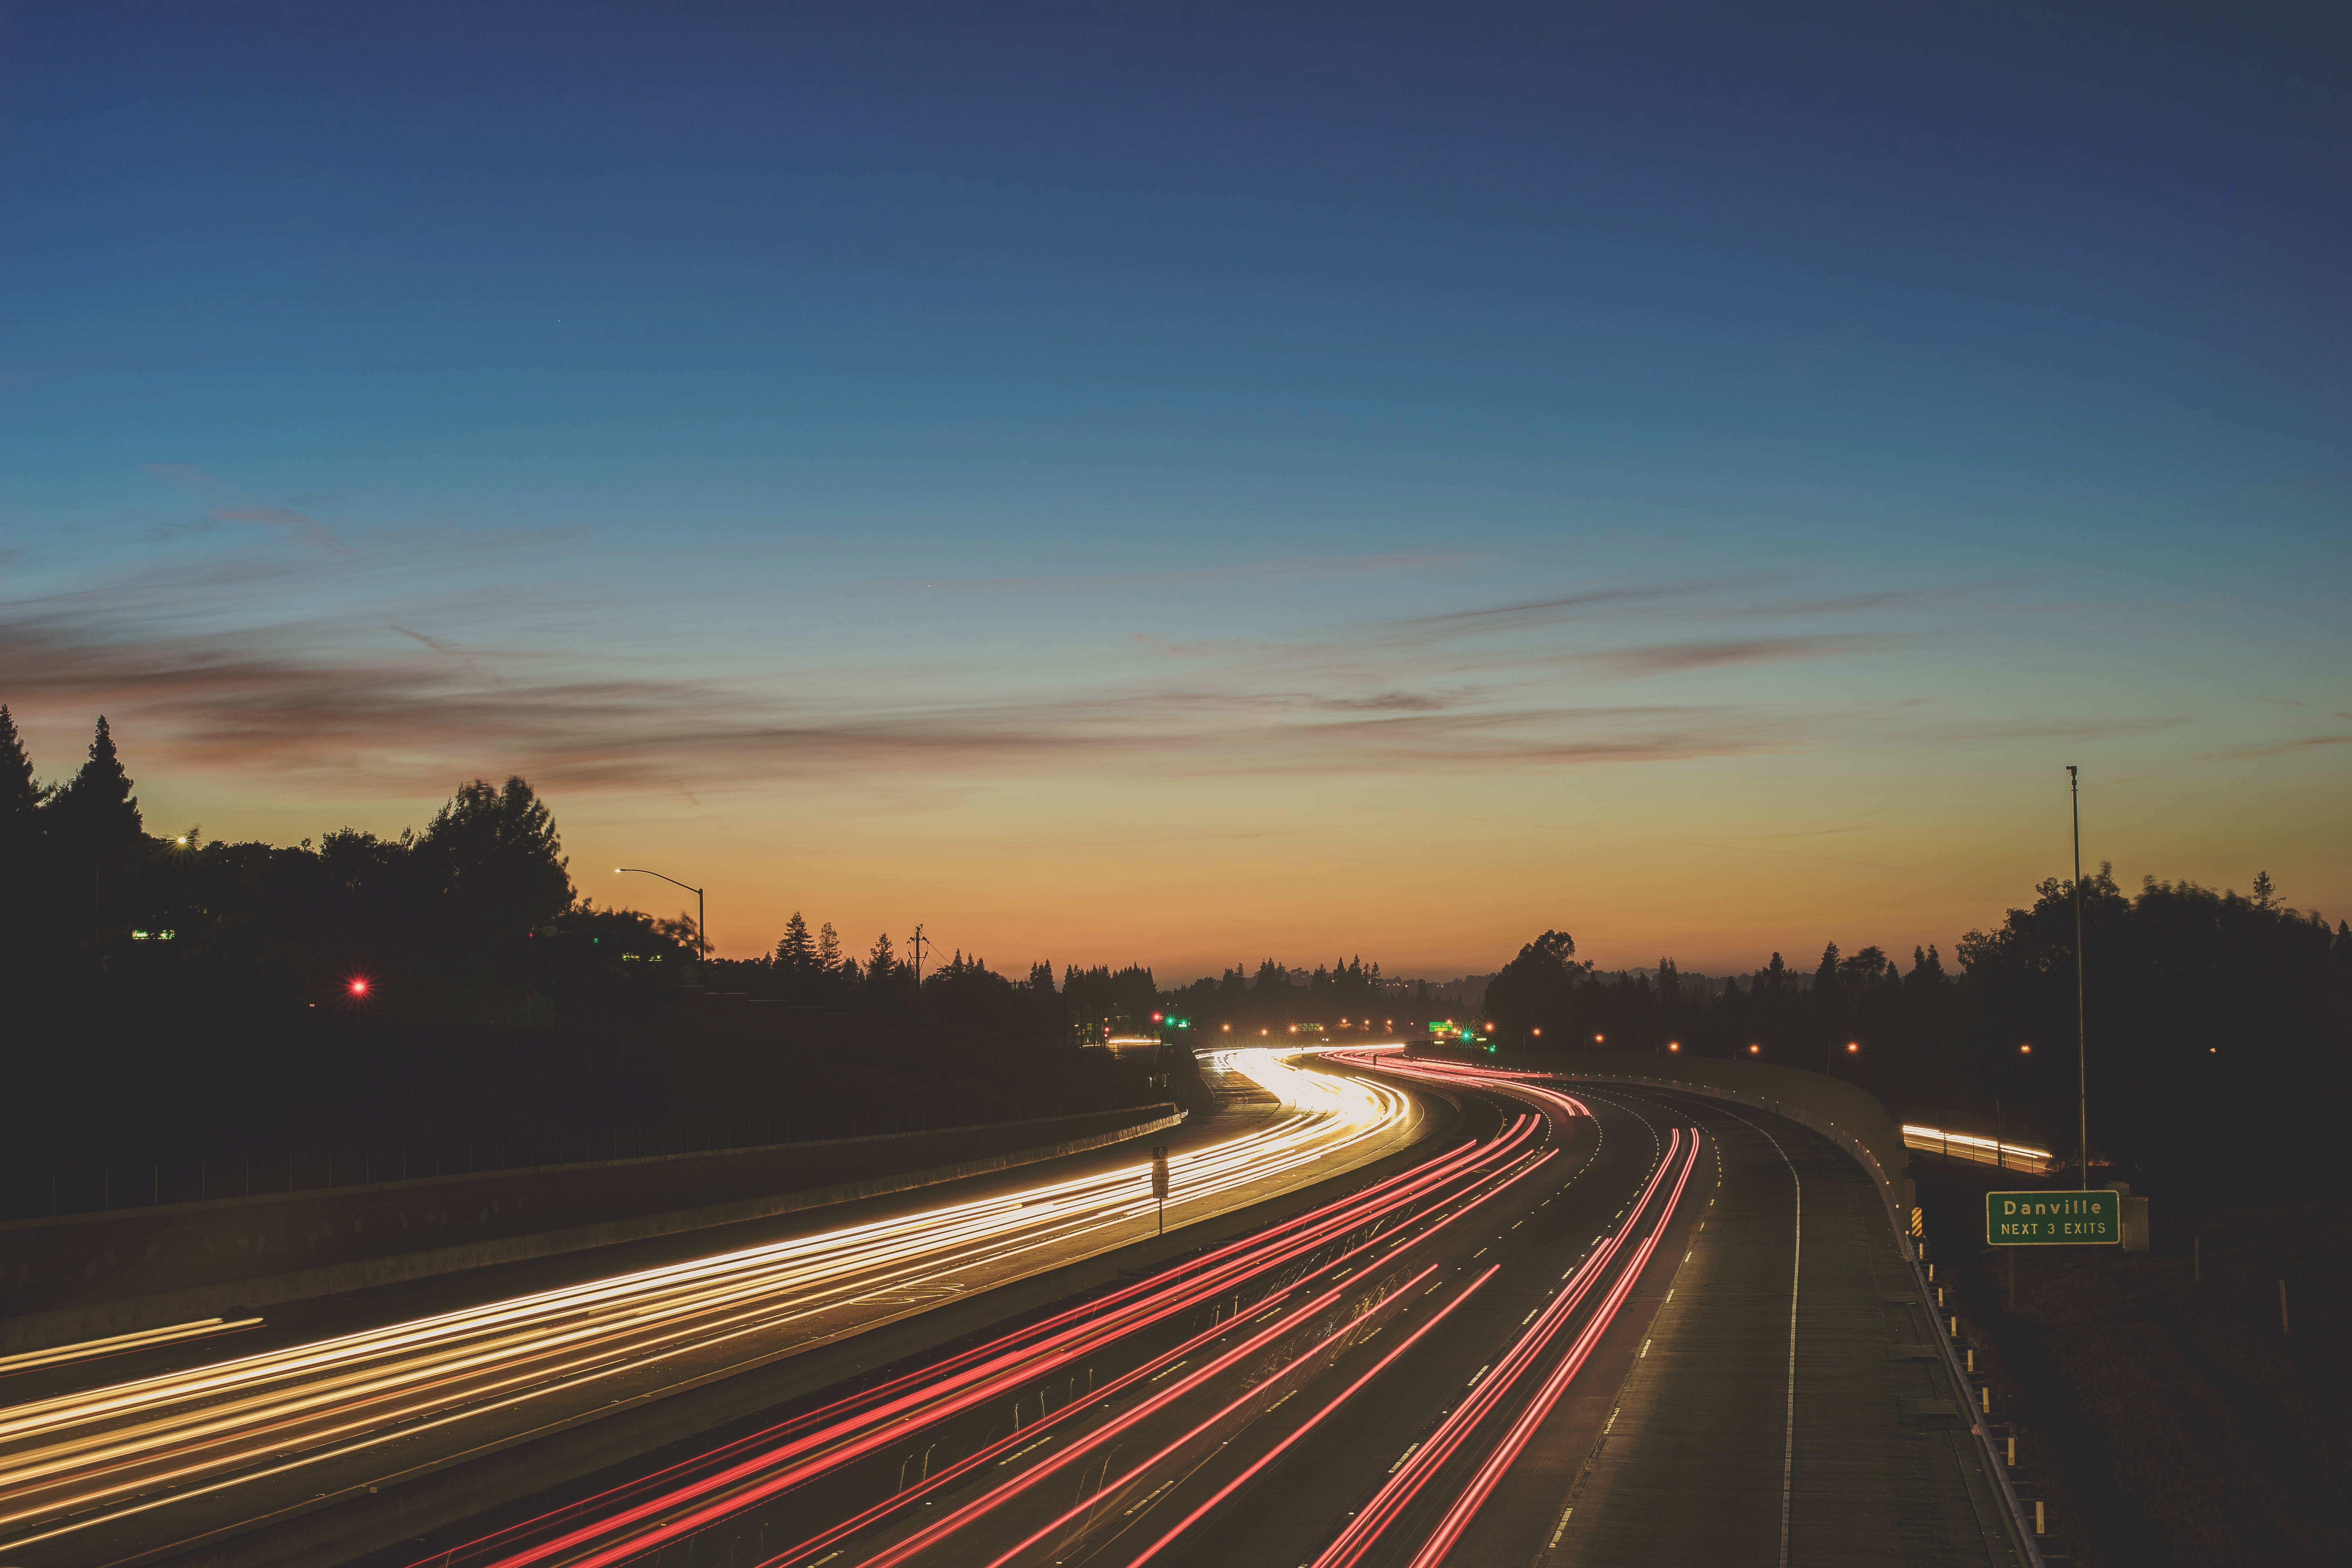
landscape, horizon, light, blur, sky, sun, sunrise, sunset, road, bridge, skyline, traffic, street, car, night, morning, view, highway, driving, dawn, city, urban, asphalt, cityscape, travel, freeway, motion, dusk, transportation, transport, evening, line, vehicle, journey, drive, blue, business, speed, movement, blurred, lights, infrastructure, way, fast, speeding, delivery, destination, trucking, atmospheric phenomenon